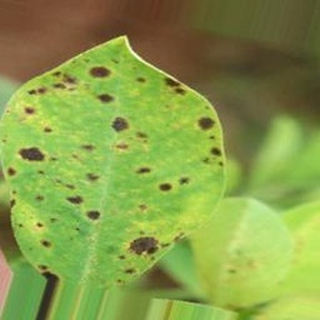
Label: groundnut_late_leaf_spot